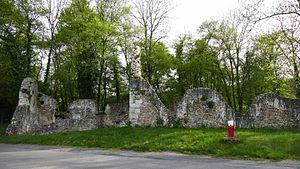
L'église Saint-Médard à Villalet (Sylvains-les-Moulins, Eure, Normandie).
Villalet est une ancienne commune française, située dans le département de l'Eure en région Normandie, devenue le 1ᵉʳ janvier 2016 une commune déléguée au sein de la commune nouvelle de Sylvains-lès-Moulins.